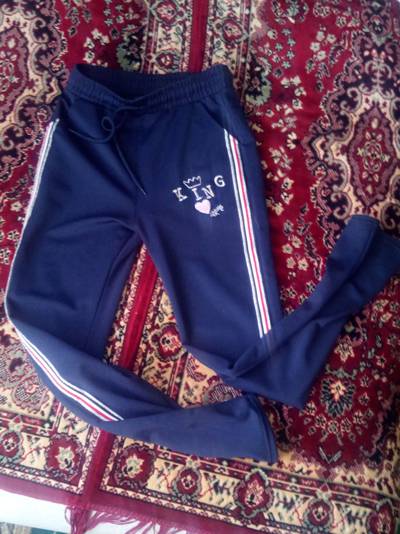
Waste category: clothes